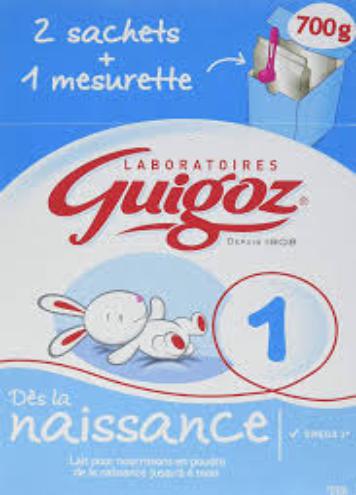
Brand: Guigoz
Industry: Food